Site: brandenburg
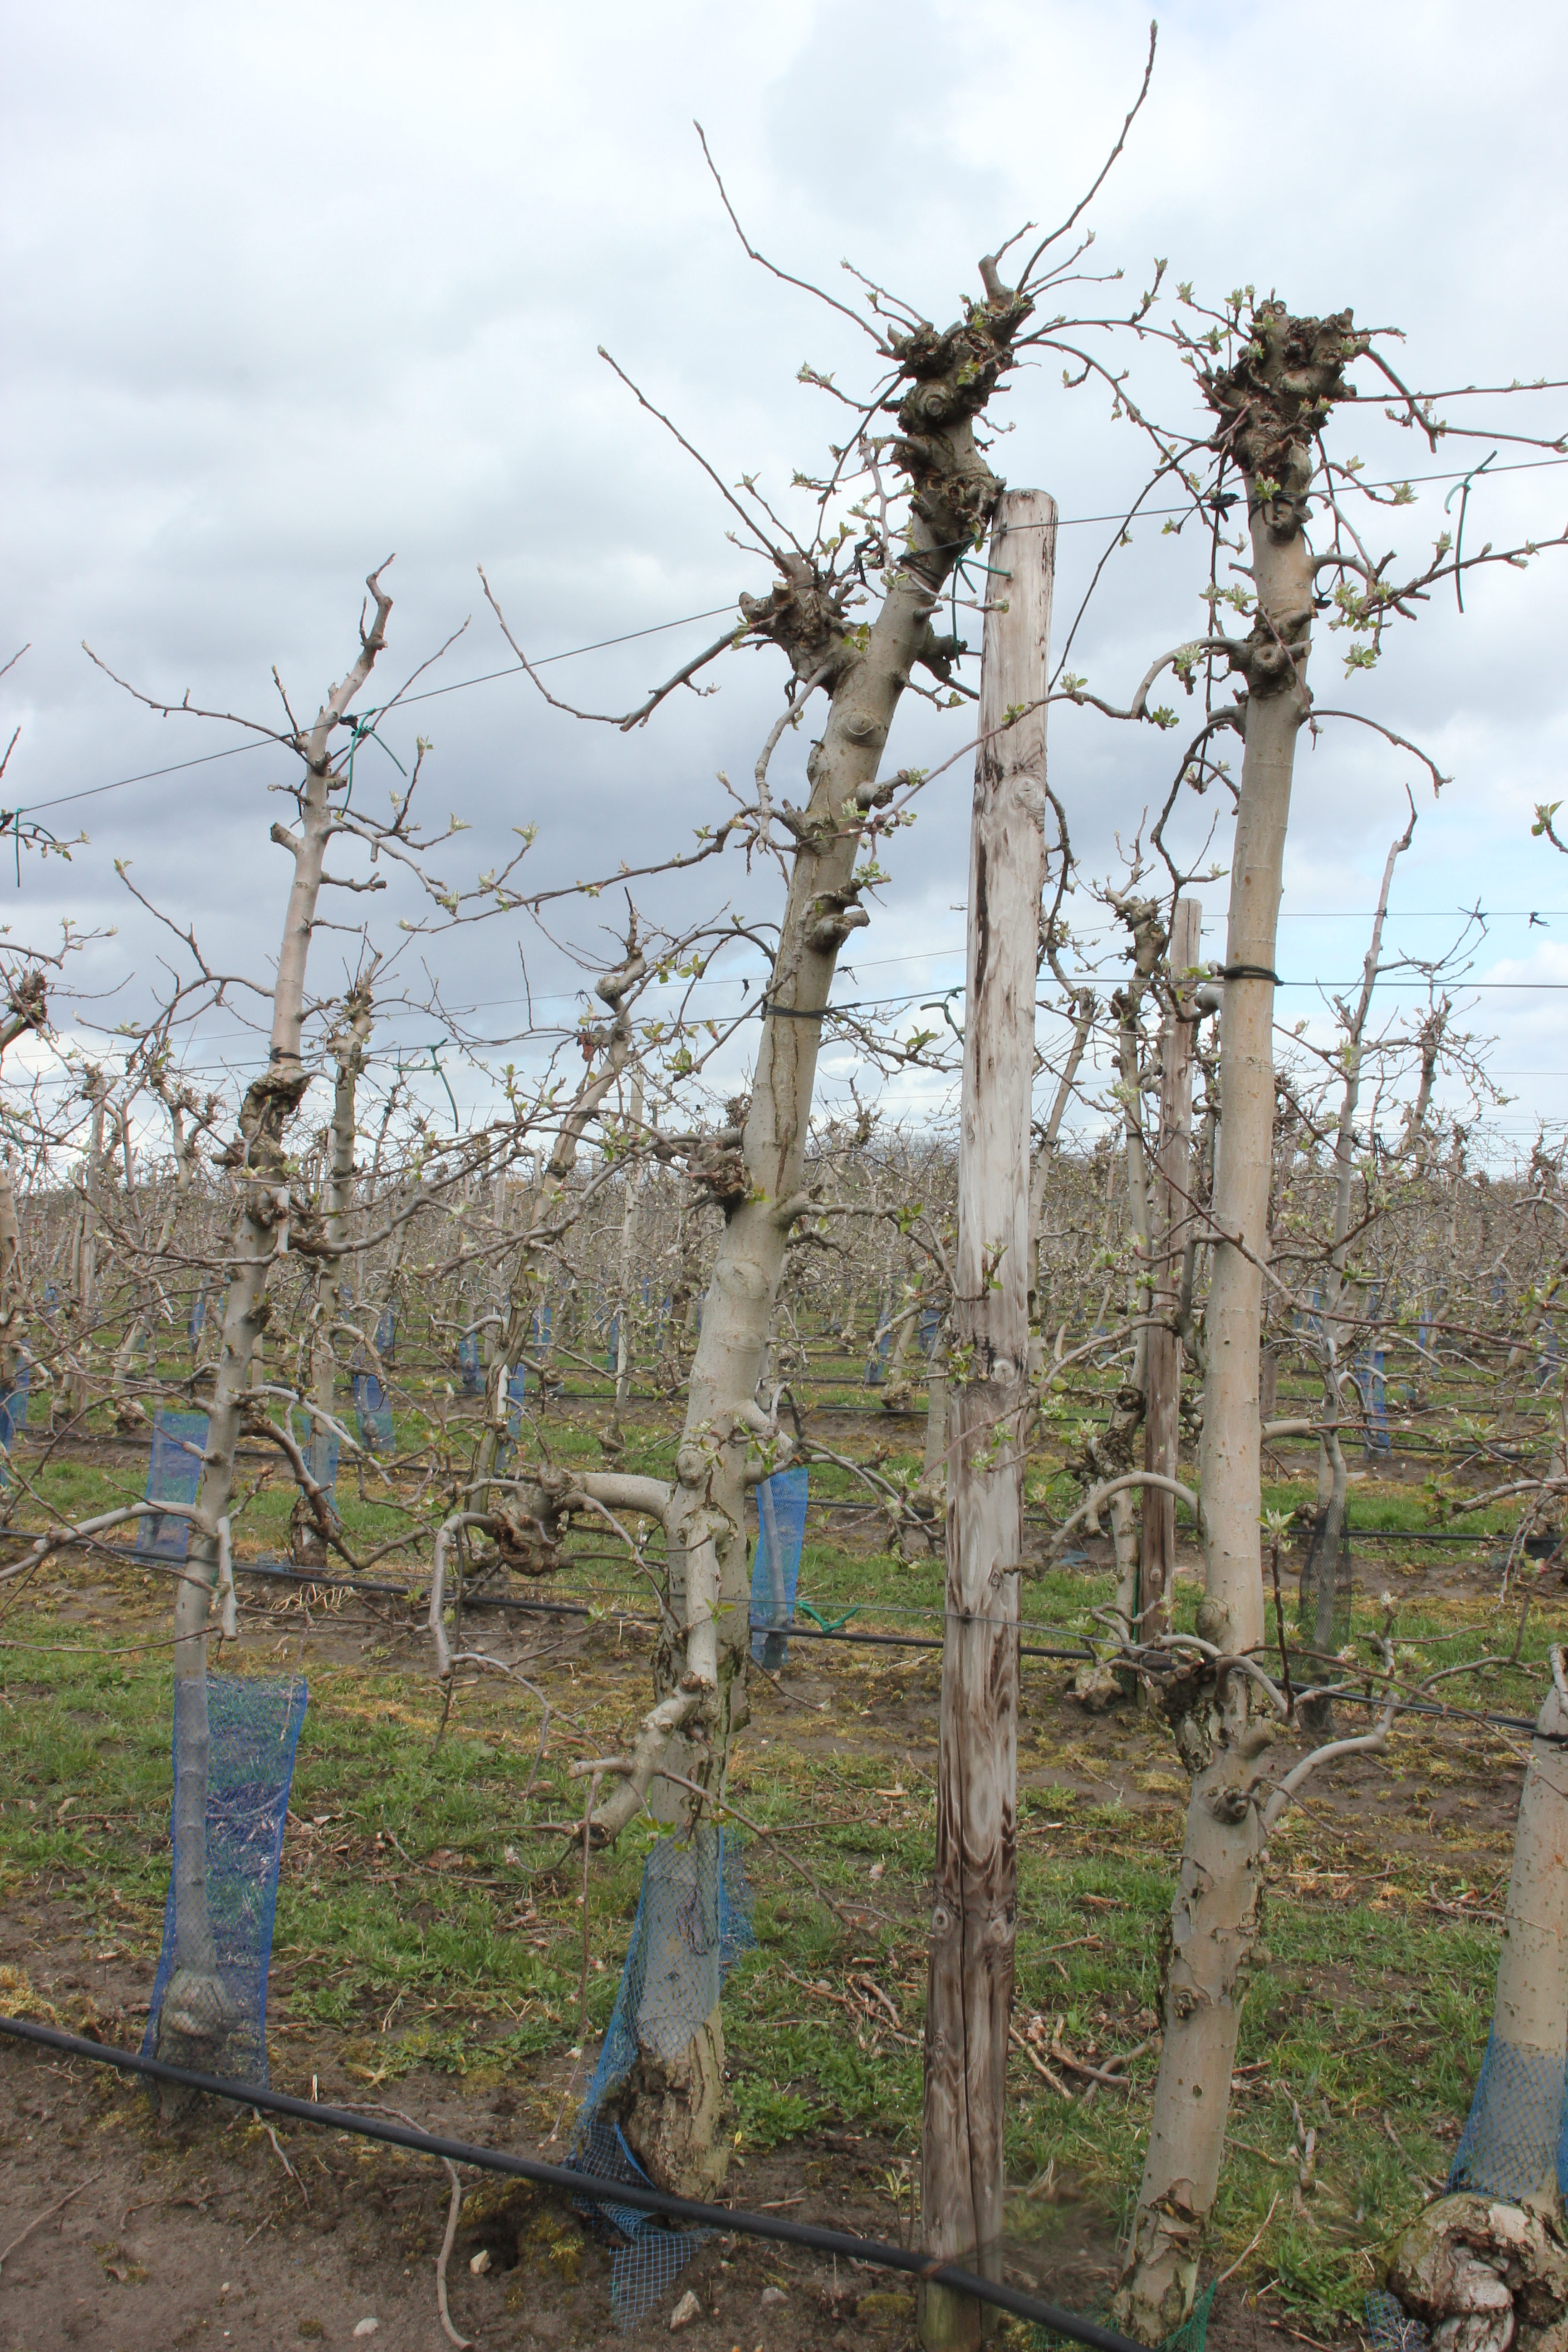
Growth stage (BBCH 55): Inflorescence emergence